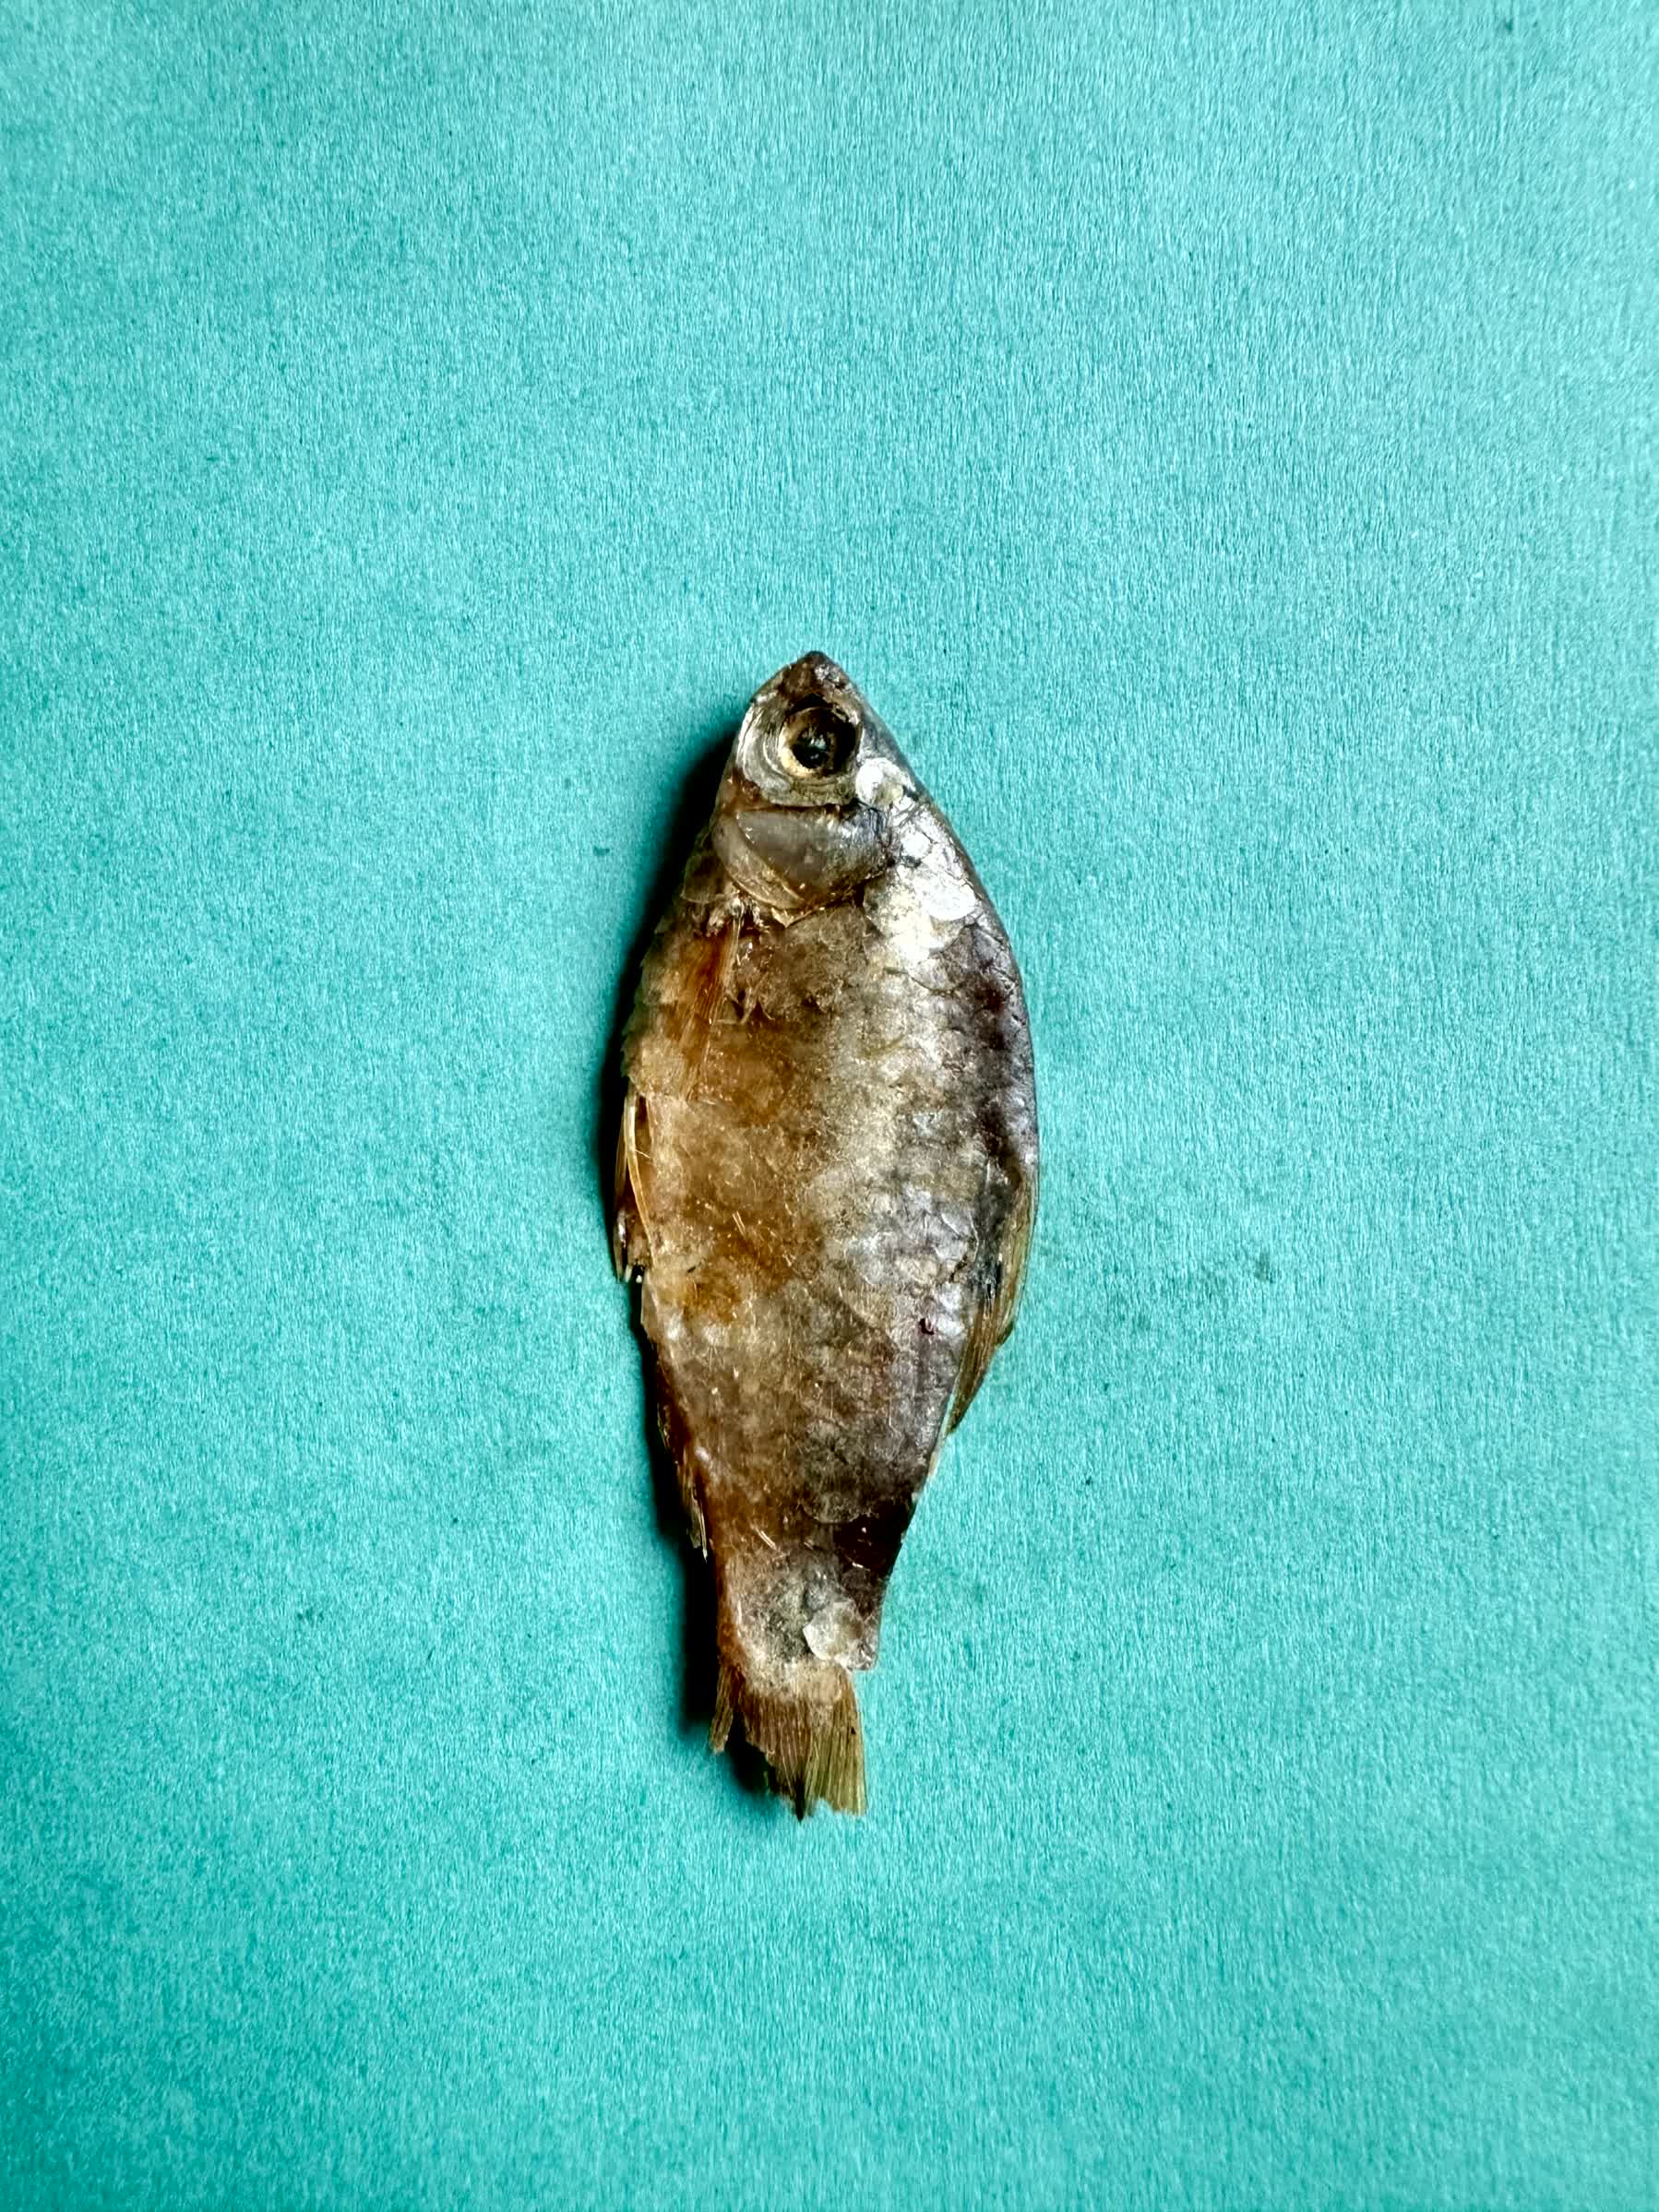
Species: puti chepa